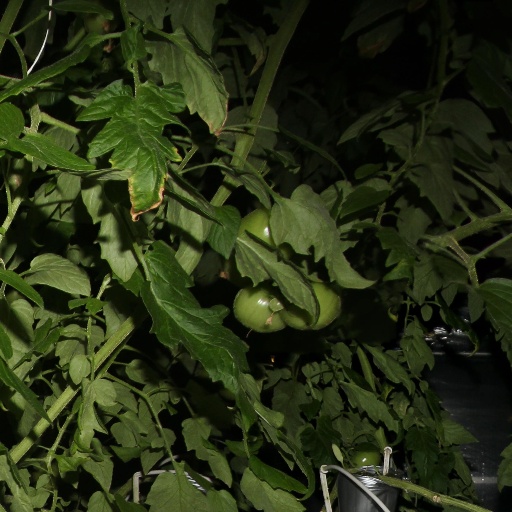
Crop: tomato